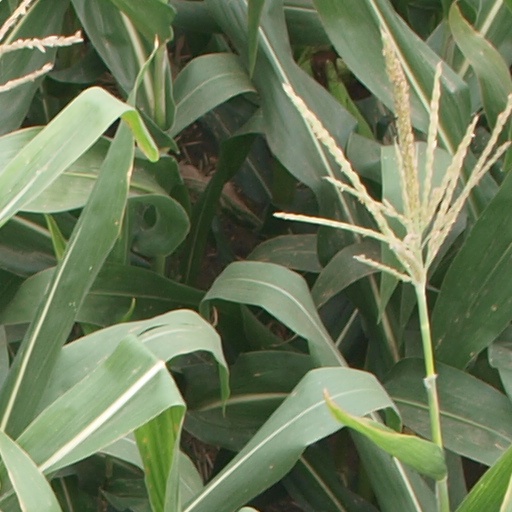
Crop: maize; corn